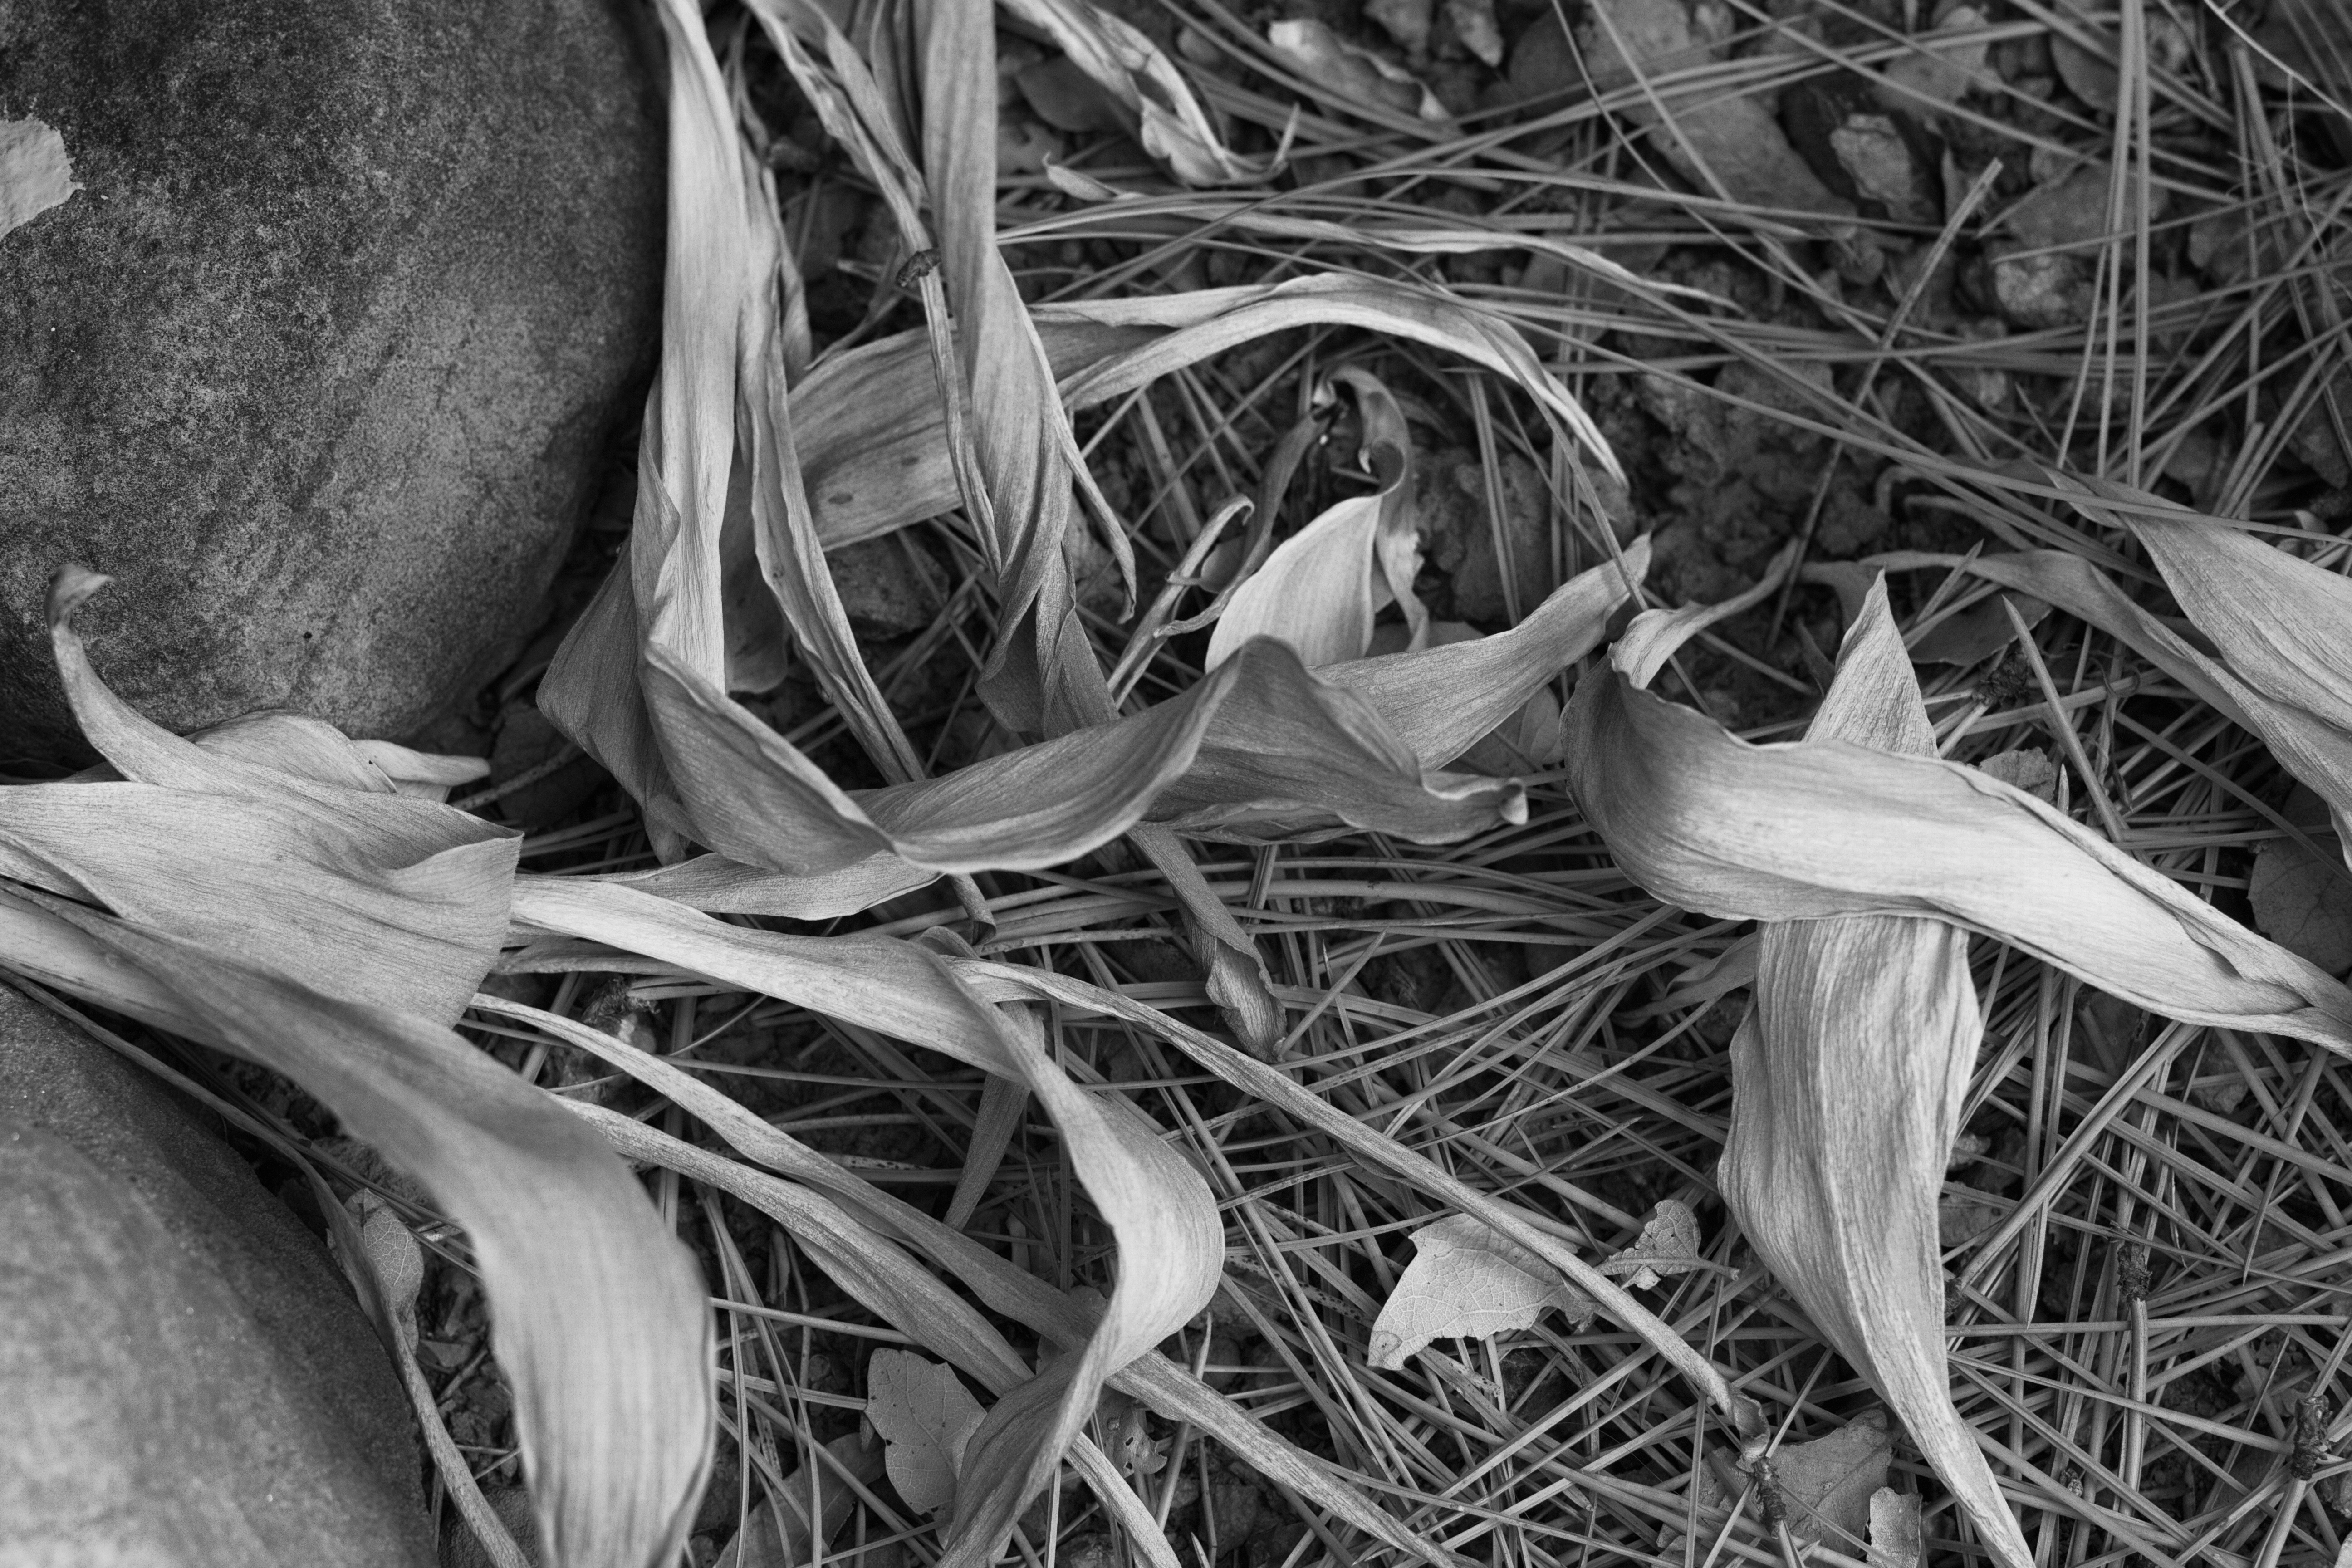
tree, nature, grass, branch, black and white, plant, wood, white, photography, leaf, flower, black, monochrome, close up, bw, monochrome photography